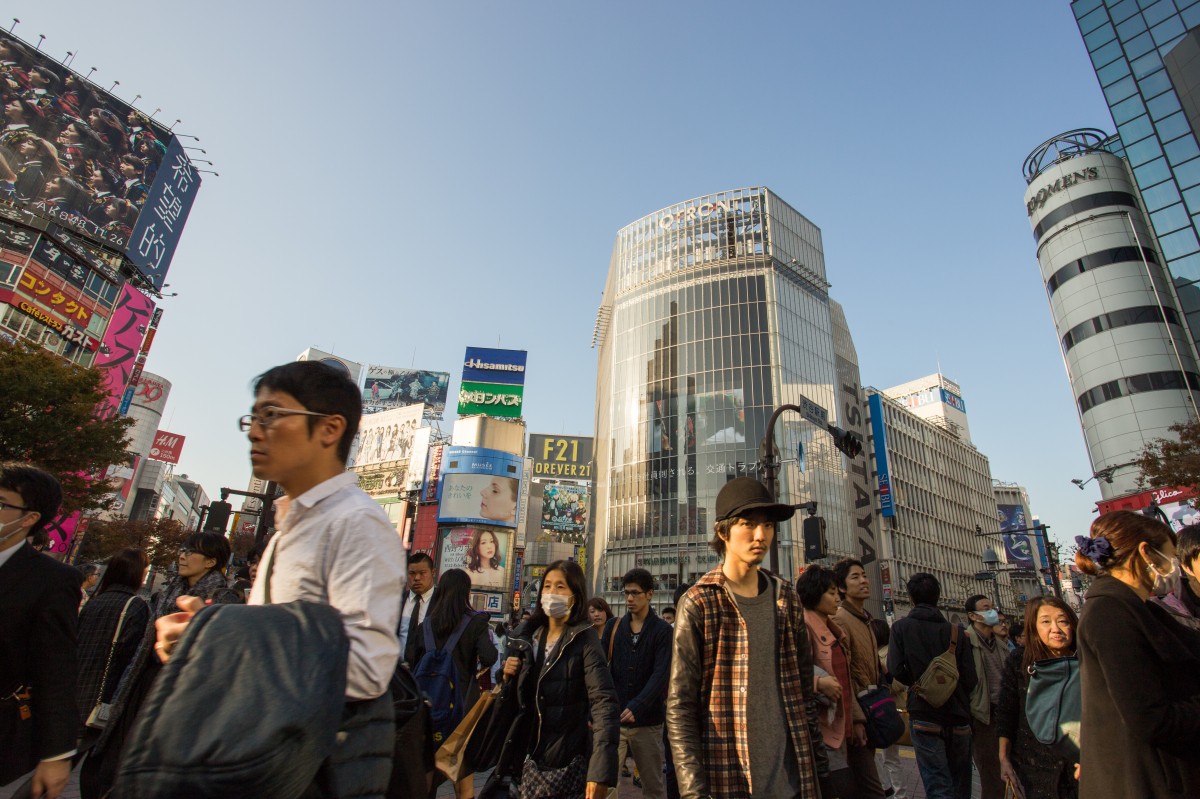
Tags: people, city, crowd, downtown, busy, tourism, bustling, japan, demonstration, protest